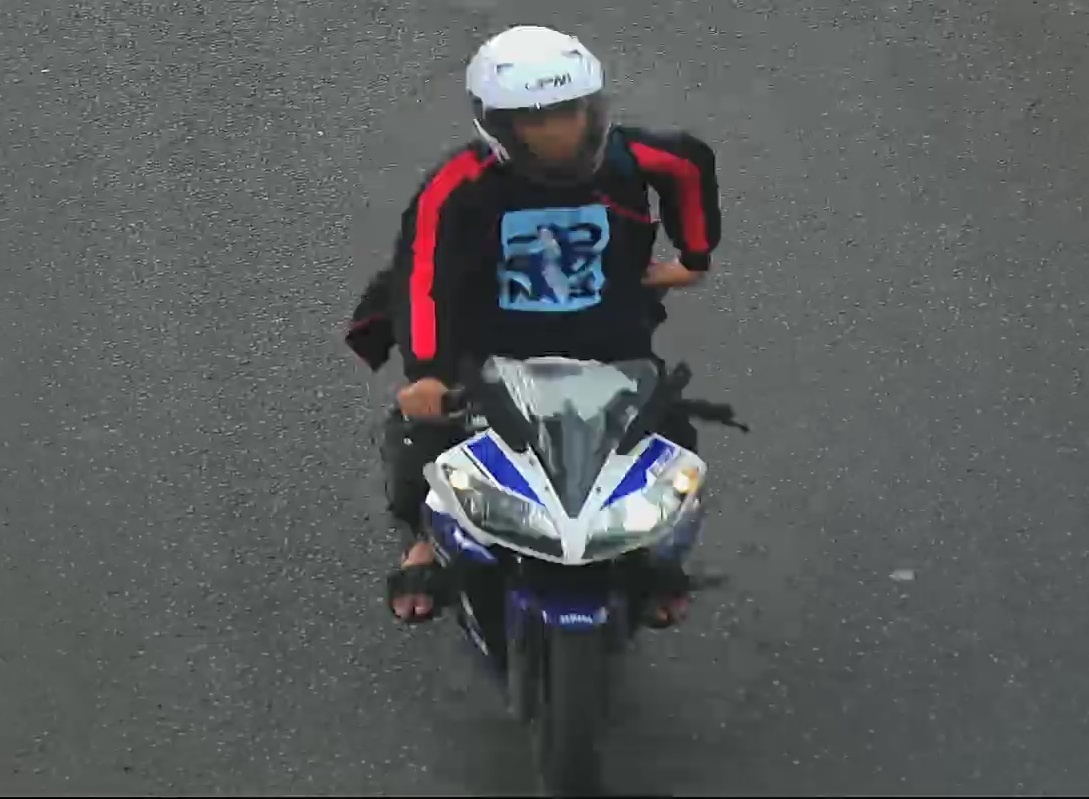
person-with-helmet: 1
person-without-helmet: 0